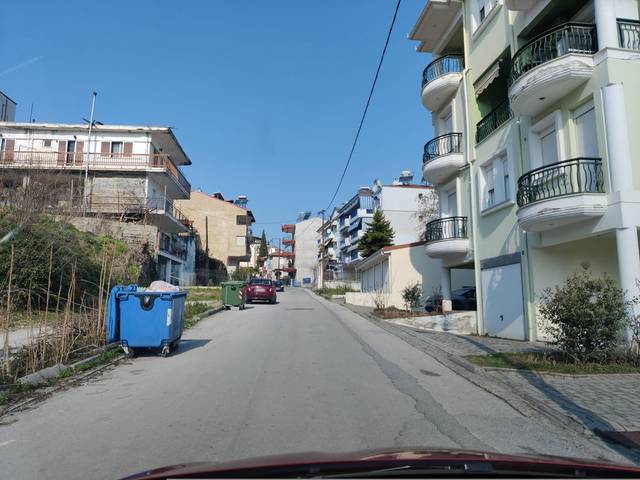
Region: Greece
Coordinates: 40.521, 22.211